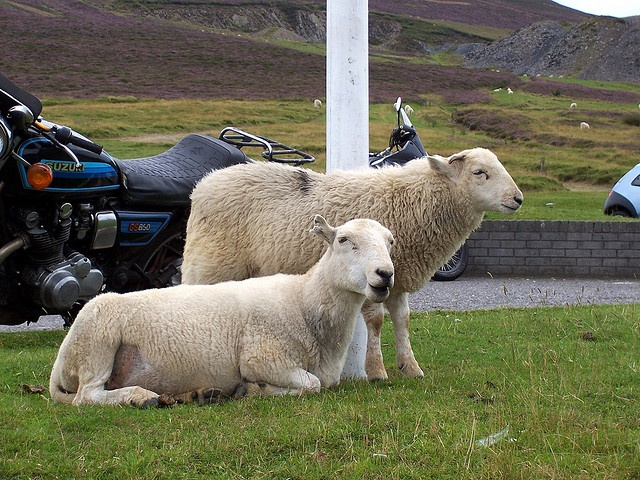
Two animals standing in the grass beside a parked motorcycle.
A couple of sheep and a motor bike on a road.
One sheep standing and one sheep lying on the ground.
a couple of sheep are relaxing in a field
two sheep in a grassy field next to a motorcycle